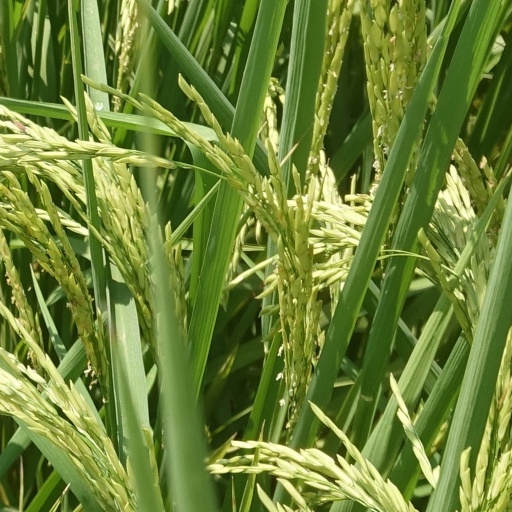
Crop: rice